Alternanthera brasiliana

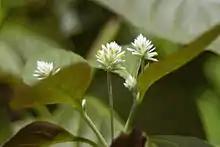
Flowers

It is an erect, sprawling, herbaceous plant that may grow up to 3 metres tall, though it is usually less than 1 metre as a cultivated plant. The plant's stems, which range between red, green and purple, are delicately hirsute when juvenile, though they'd become glabrescent as they get older. Its opposite leaves, which are 1–10 cm long and 0.7–5 cm wide, are usually coloured purple-specked or luminous reddish-purple. It may lose some of its leaves in winter, making it partially "deciduous" in places that have slightly cool winters.